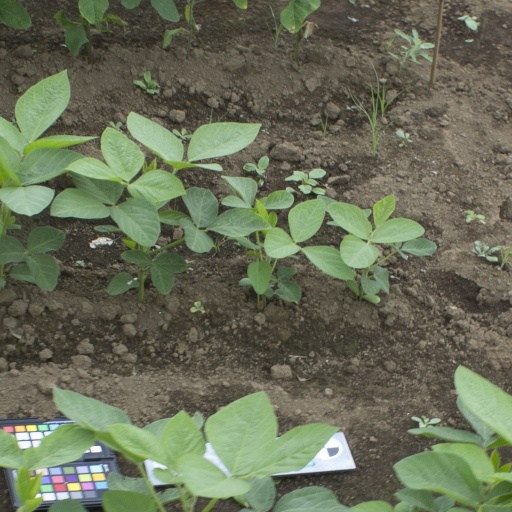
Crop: soybean